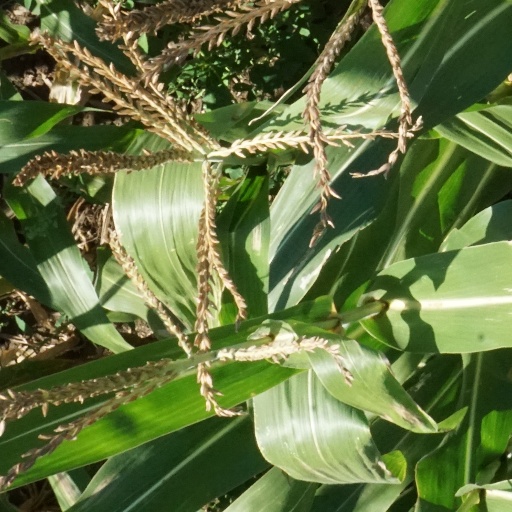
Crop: maize; corn